Awards and decorations of the Public Health Service

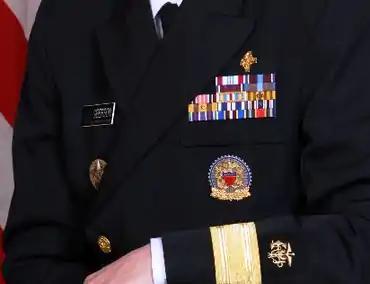
Example of awards, special skills badge, and identification badges of the USPHS Commissioned Corps as worn on the service dress uniform of <a href="https%3A//www.cms.gov/About-CMS/Leadership/ohc/Scott-Giberson.html">RADM Scott Giberson

The United States Public Health Service Commissioned Corps (PHSCC), one of the eight uniformed services of the United States, has the authority to issue various awards, commendations, and other insignia to its members. These include individual honor awards, unit honor awards, service awards, training ribbons, special skill badges, and identification badges. The following PHSCC awards are listed in the service's order of precedence: